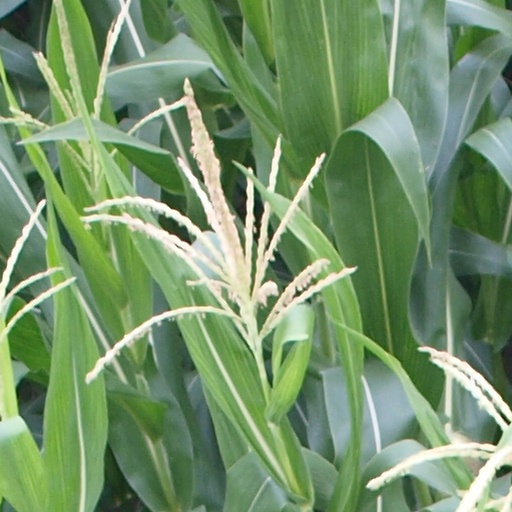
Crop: maize; corn